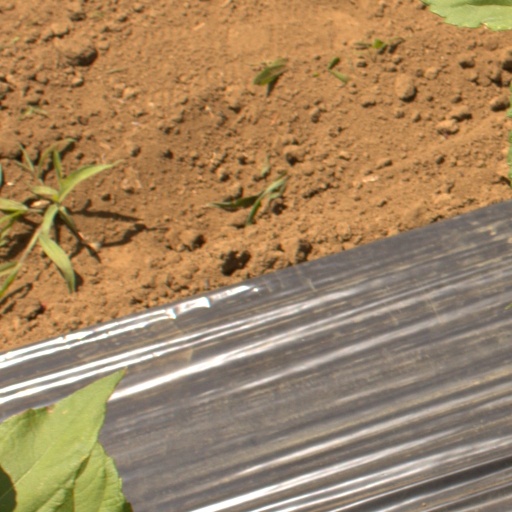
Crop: Jerusalem artichoke